Level crossings by country

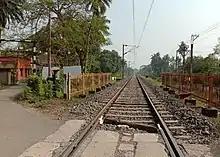
Level crossing of Santragachi–Amta branch line in Domjur, West Bengal

Public railway crossings in Canada are required by law to be marked by a crossbuck, along with alternating flashing red lights and gate arms on high-traffic roads. Crossbuck signs are white with a red outline and, if the situation warrants, contain a supplemental sign to indicate the number of tracks. Private roads in Canada that cross tracks are marked with either a crossbuck or a stop sign. A large number of public Canadian Pacific Railway level crossings in Ontario do not have a crossing arm but still utilize the crossbuck and alternating flashing lights. The advance-warning sign is a yellow diamond shape with a diagram of a track crossing a straight segment of road (similar to a crossroads sign, except that the horizontal road is replaced by a track). Before changes in regulations mandated bilingual (English and French) or wordless signs, either "railway crossing" or "" was written on each crossbuck. Lights, gates, and bells are identical to their American counterparts.